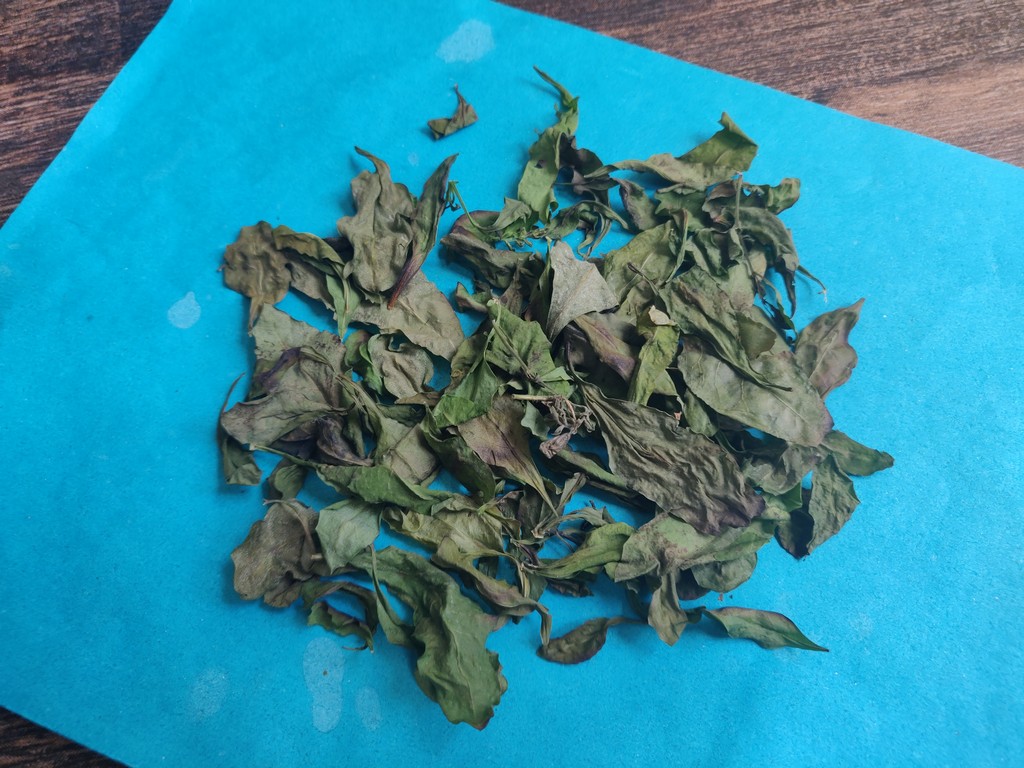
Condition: Dried
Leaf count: multiple
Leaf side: unknown